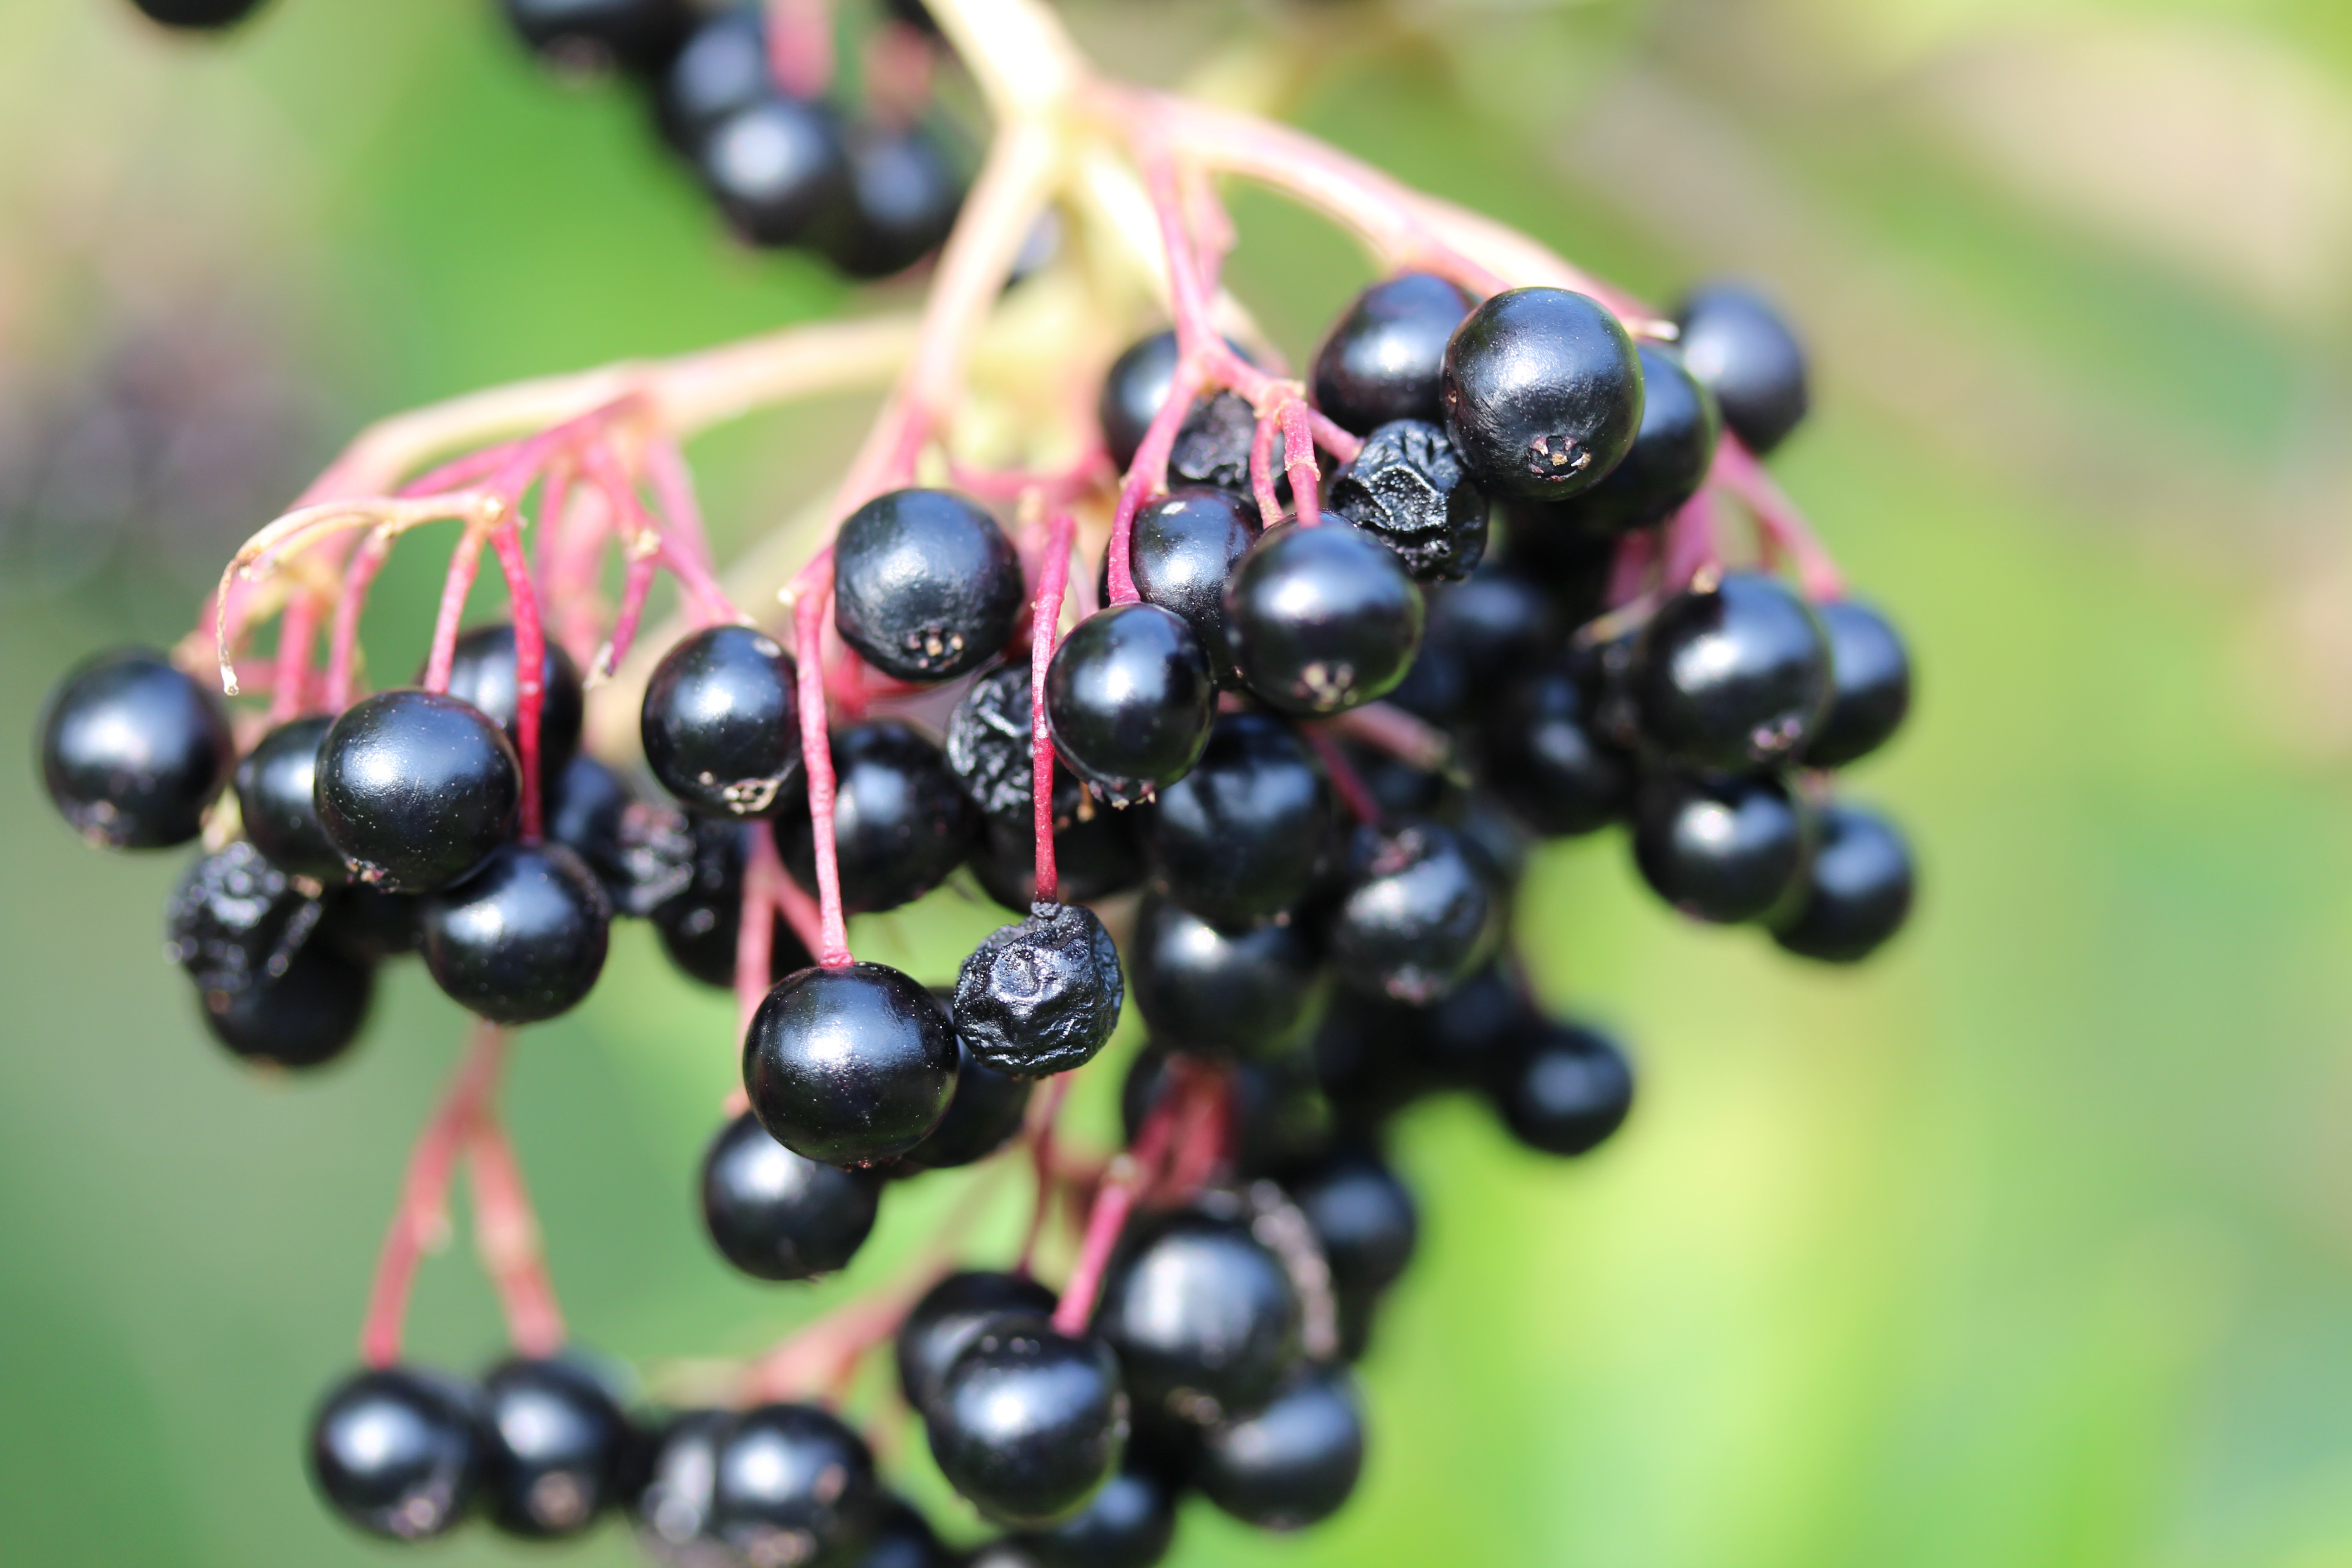
branch, plant, fruit, berry, flower, bush, food, produce, black, flora, blackberry, close up, elder, berries, shrub, fruits, lilac, vitamins, macro photography, flowering plant, currant, bilberry, huckleberry, holder bush, sambucus nigra, holler, black elderberry, holder, elderberries, lilac berries, chokeberry, land plant, zante currant